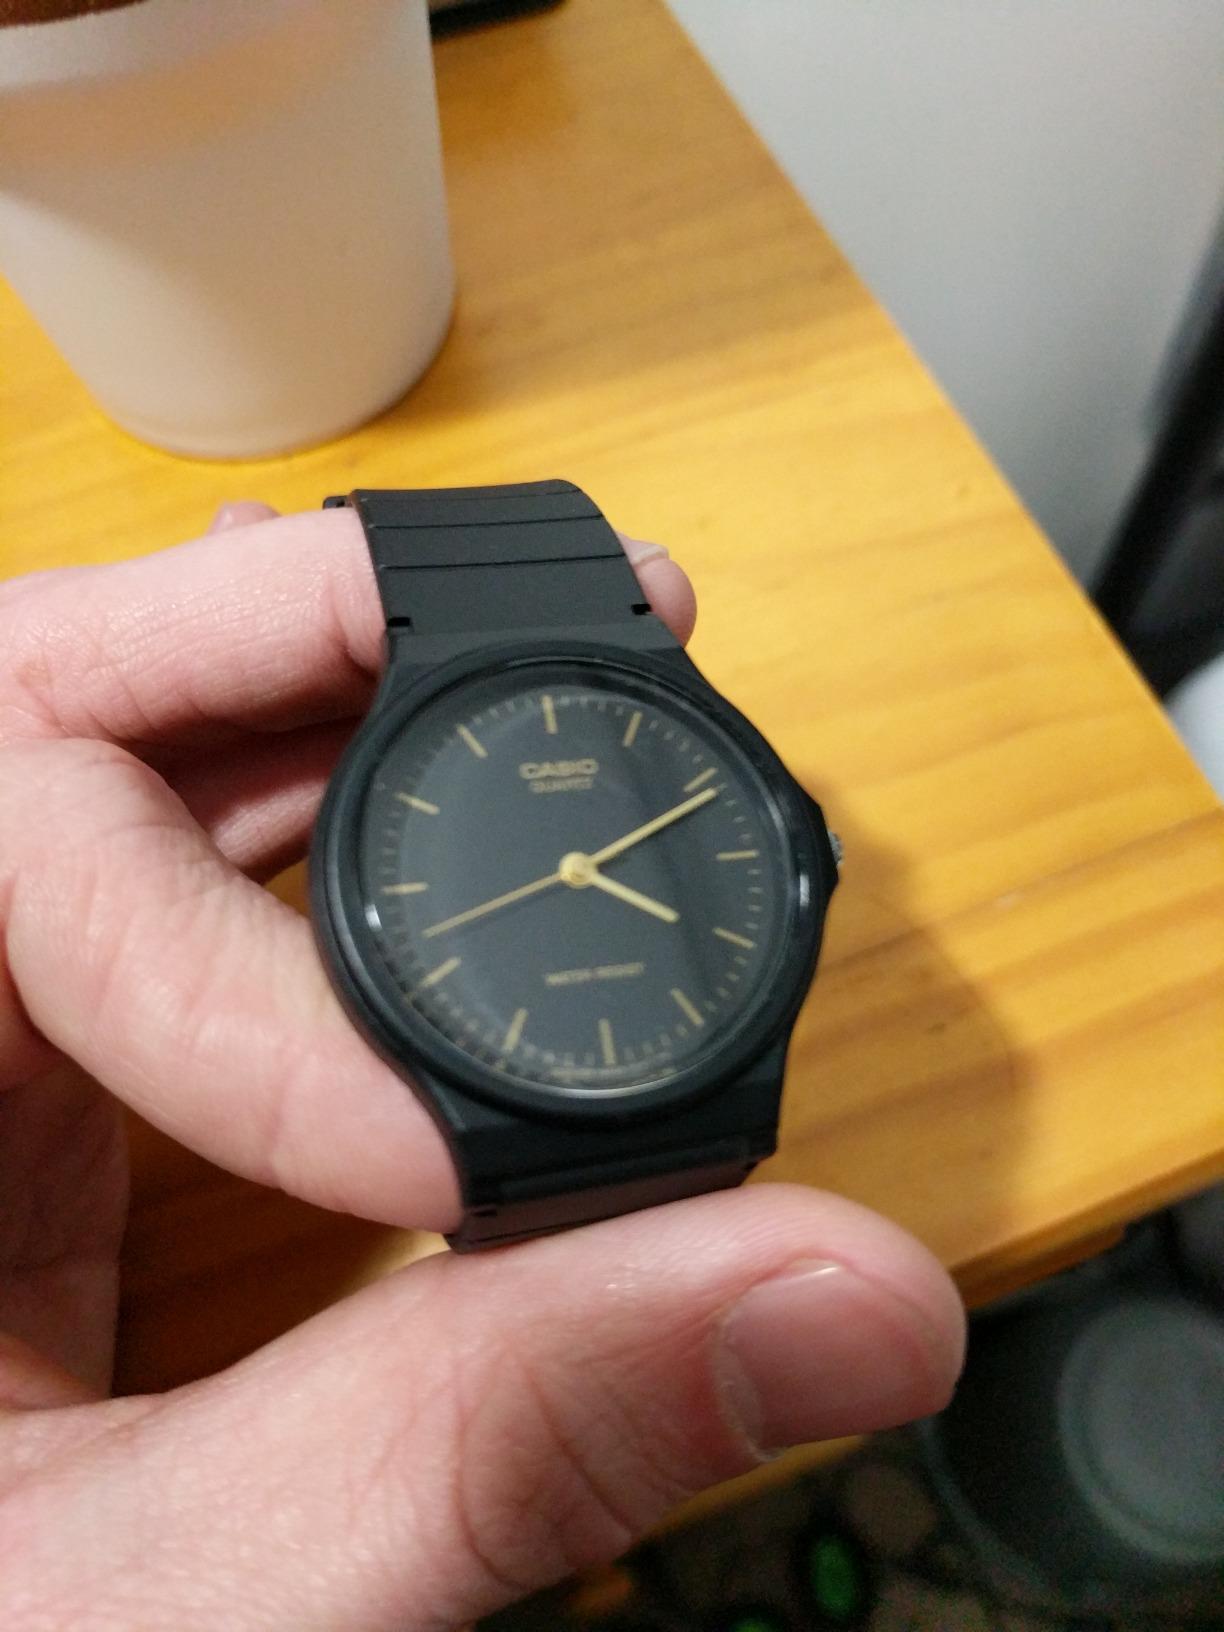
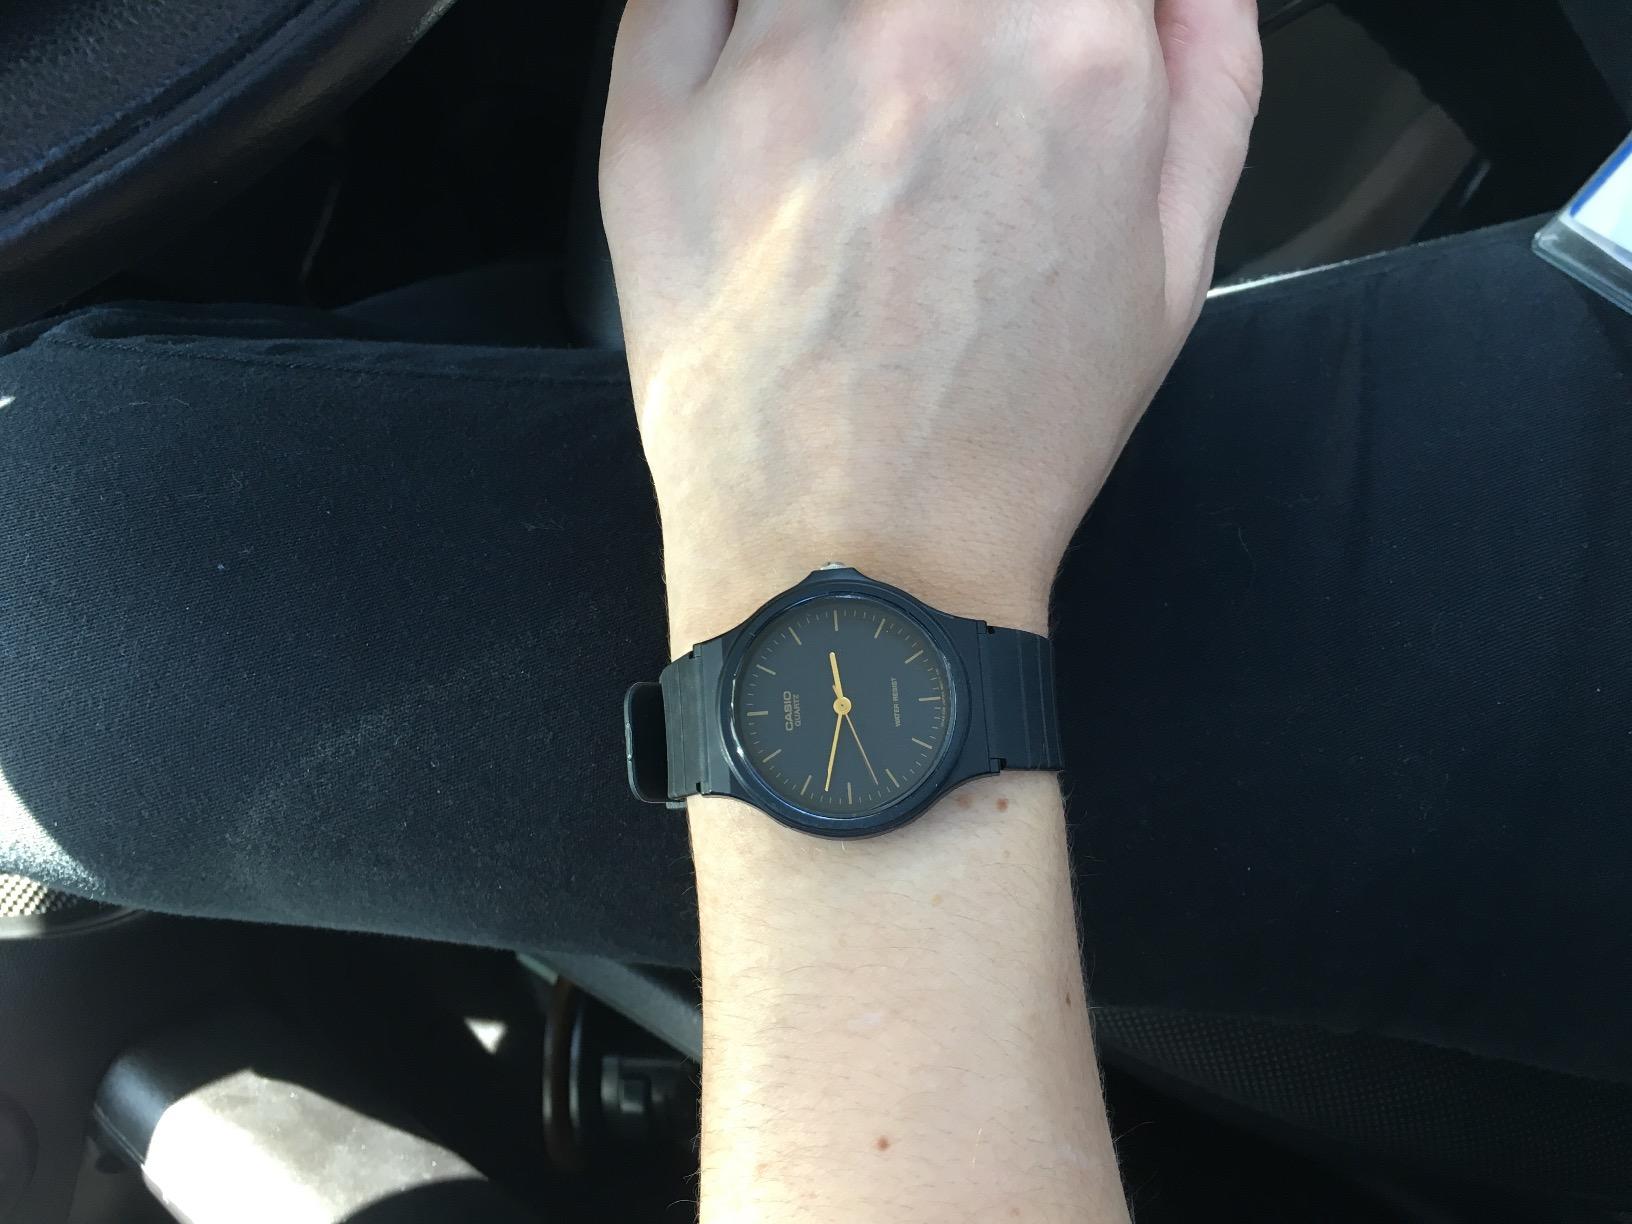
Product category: accessories_watch
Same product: yes